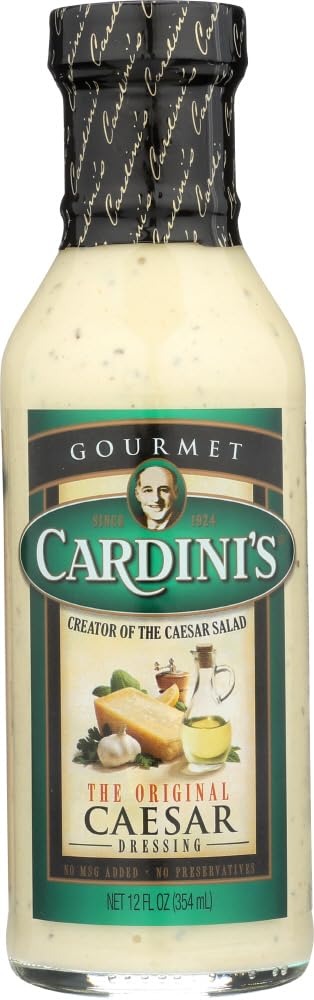
Item Name: Cardini Original Caesar, 12 Oz. -- 6 Per Case.
Bullet Point: 12 Ounces
Value: 12.0
Unit: Ounce

Price: 2.98